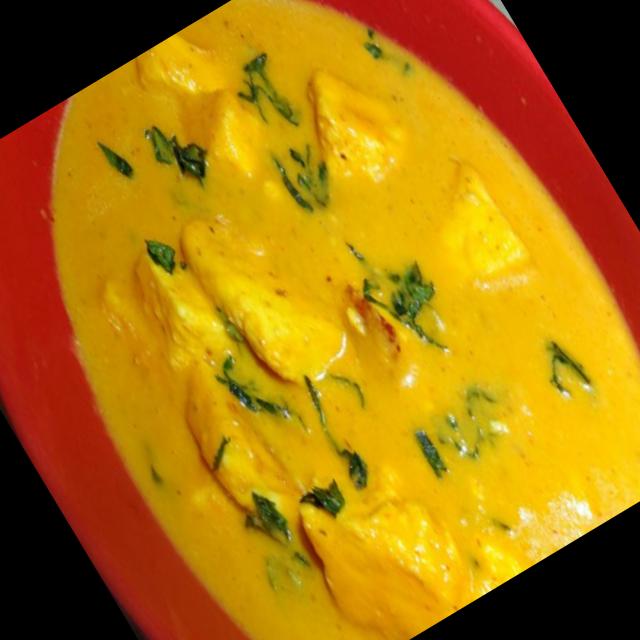
Dish: shahi_paneer